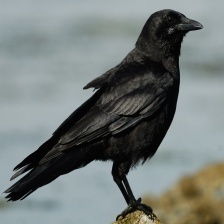
Species: CROW
Scientific name: CORVUS